Laxminarayan Ramdas

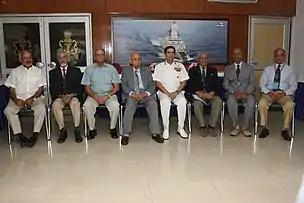
Ramdas (3rd from right) with former chiefs and Admiral Robin K. Dhowan at the Conclave of Chiefs, 2015

During the Indo-Pakistani War of 1971, as part of the newly formed Eastern Fleet, whilst in command of INS Beas, Admiral Ramdas took part in the most effective naval blockade of East Pakistan which frustrated Pakistan's attempt to evacuate 93,000 of their troops who eventually surrendered to the Indian Forces. INS "Beas" also captured a large number of ships carrying contraband to East Pakistan, bombarded Cox's Bazar and took part in the landing and other operations in an area which had been mined. He was awarded the Vir Chakra, the third-highest gallantry award.